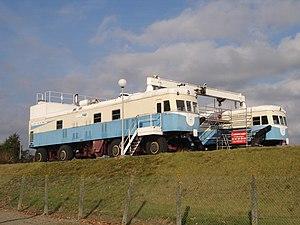
France - Montech(82) - Automotrices de la pente d'eau de Montech.
La pente d’eau de Montech est un ascenseur à bateaux établi sur le canal latéral à la Garonne, sur la commune de Montech en Tarn-et-Garonne dans le sud-ouest de la France. Il est géré par l'établissement public des Voies navigables de France et permet de remplacer un groupe de 5 écluses successives. L'installation est actuellement hors-service jusqu'à nouvel ordre. Un projet est en cours pour la remettre en service. Cet ouvrage et son homologue de Fonserannes — plus récent et qui vient de bénéficier d’un réaménagement — sont uniques au monde.